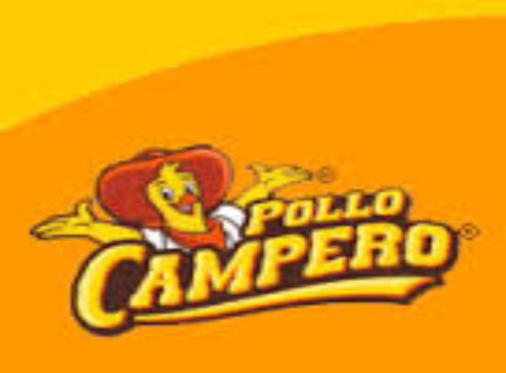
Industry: Food